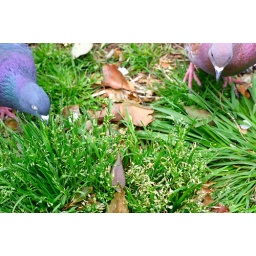
pigeon in green